Strip club

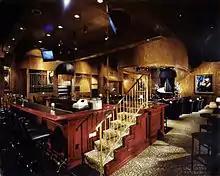
refer to caption

Most entertainment takes place in the main floor area, and this is where performers and staff can interact with patrons. Customers get comfortable in this area and from their observations, they decide which club services they will use. The main stage is visible from the main floor, and the main bar is accessible, if one is present. Patrons can usually select from open seating and some clubs will have staff to assist with seating. If premium seating is provided, club staff will usually manage access to those areas. Depending on the day, time and staffing levels, accessibility of the general admission areas may vary. Larger clubs will rope off or otherwise close sections of the club to customers unless the size of the crowd warrants use of the space. Larger clubs could have multiple floor, bar, seating, and staging areas which are managed in a similar manner.